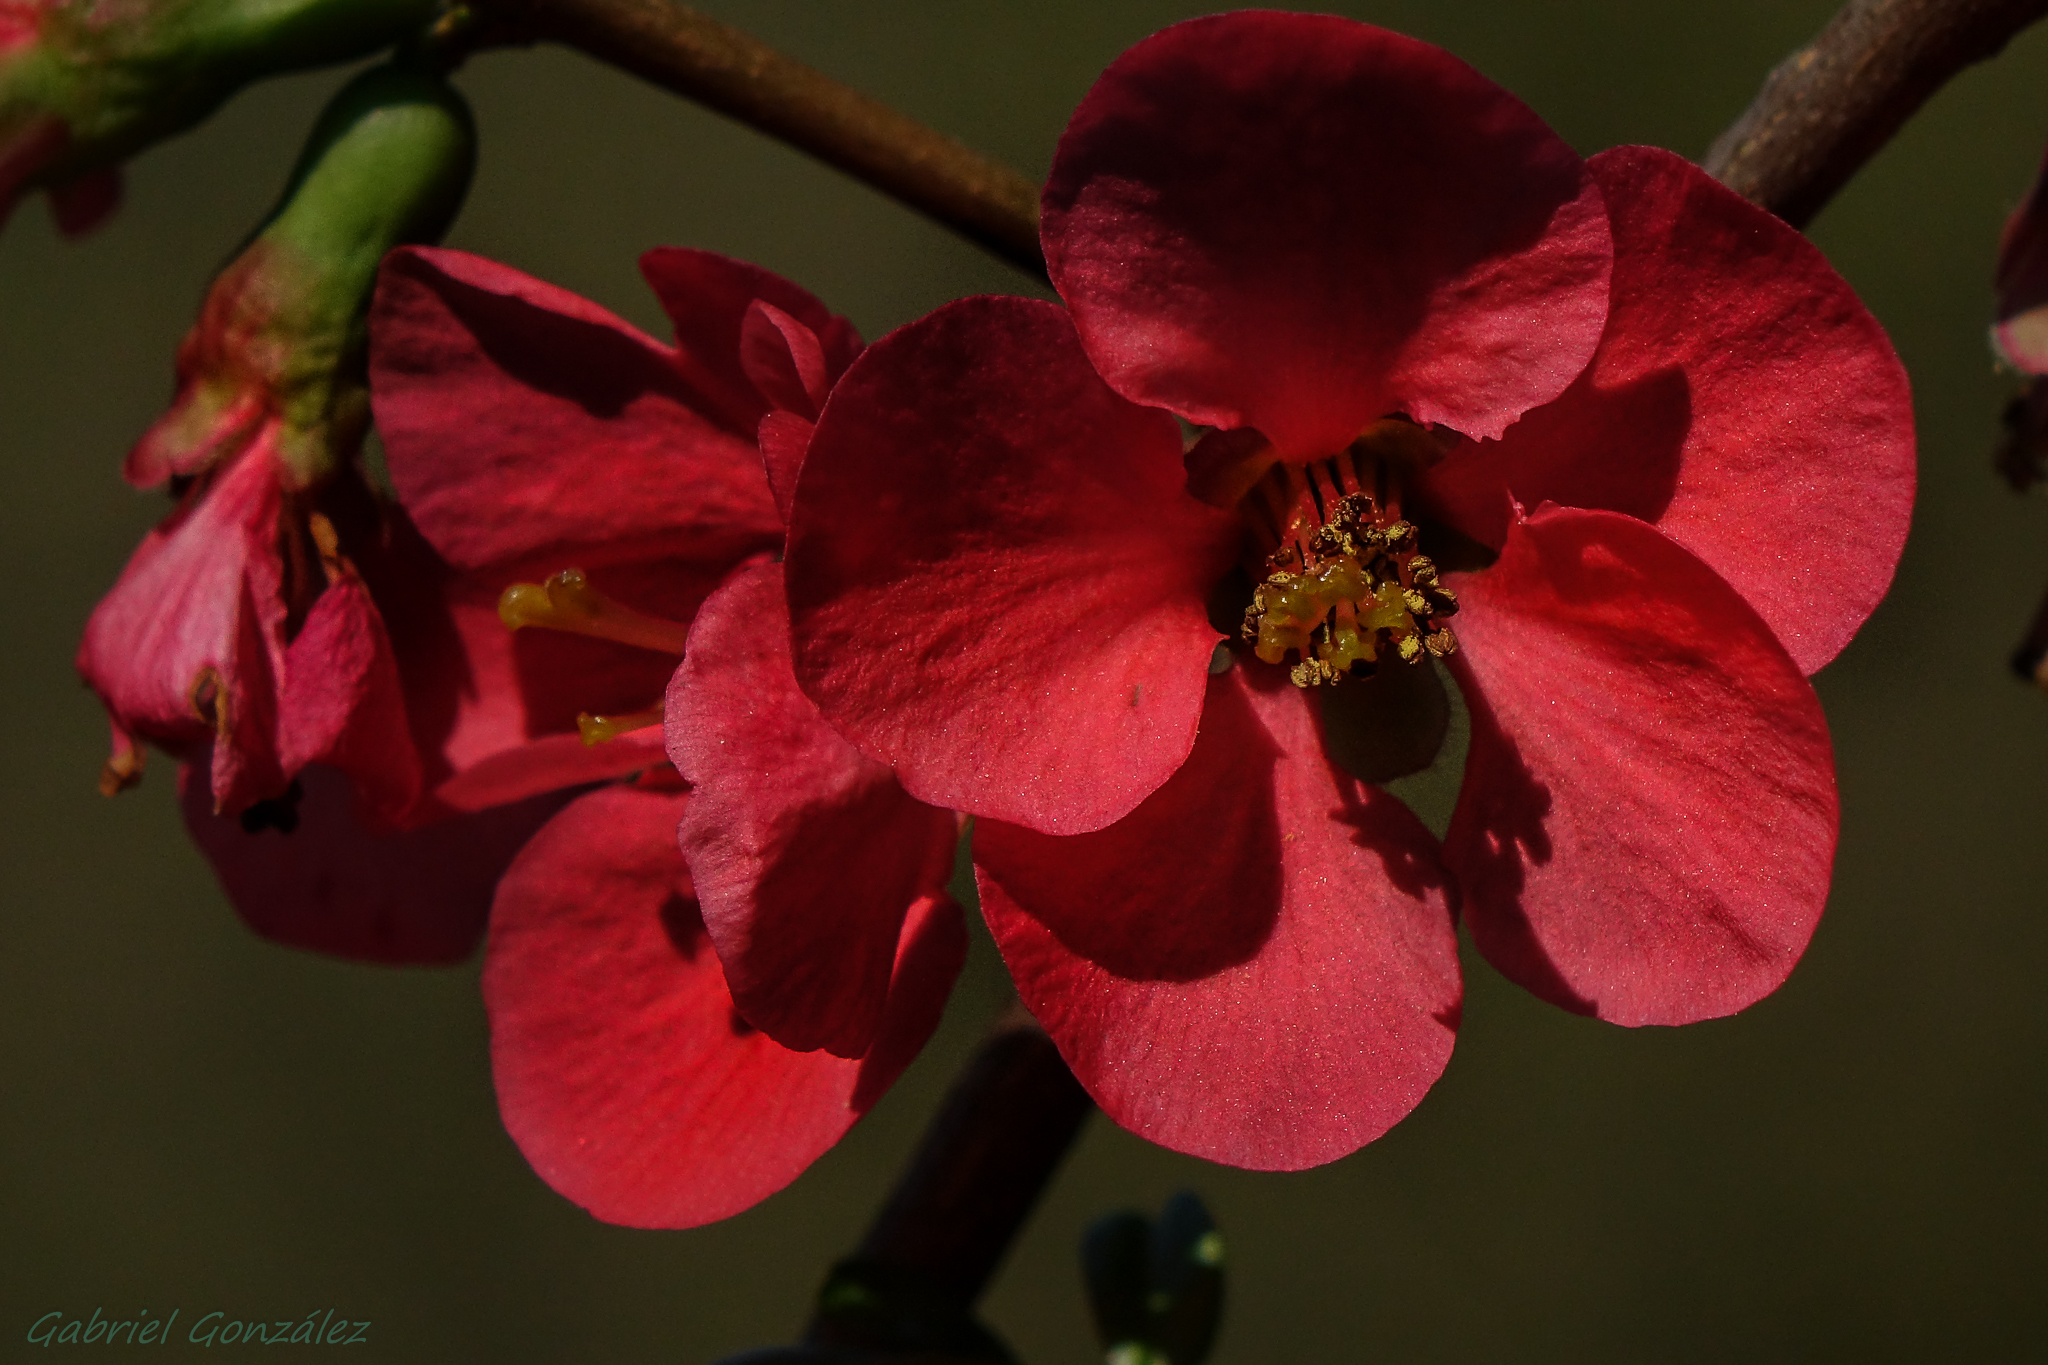
nature, blossom, plant, photography, leaf, flower, petal, red, macro, botany, flora, wildflower, flowers, close up, shrub, naturaleza, flores, ggl1, gaby1, xovesphoto, sonyrx10, rx10, gphoto, gabrielcorua, xelodegalicia, macro photography, flowering plant, plant stem, land plant